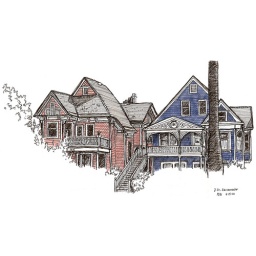
pink and blue in midtown sac